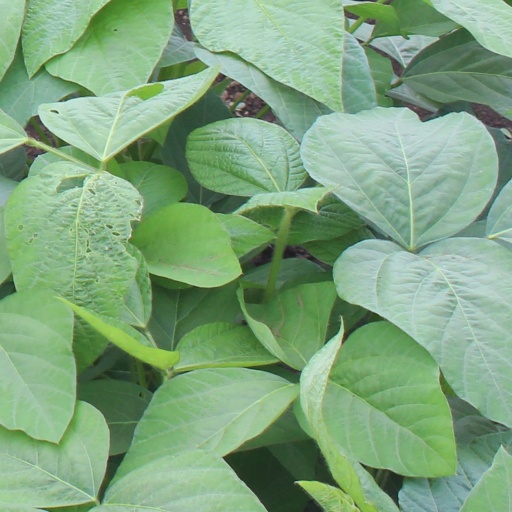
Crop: soybean